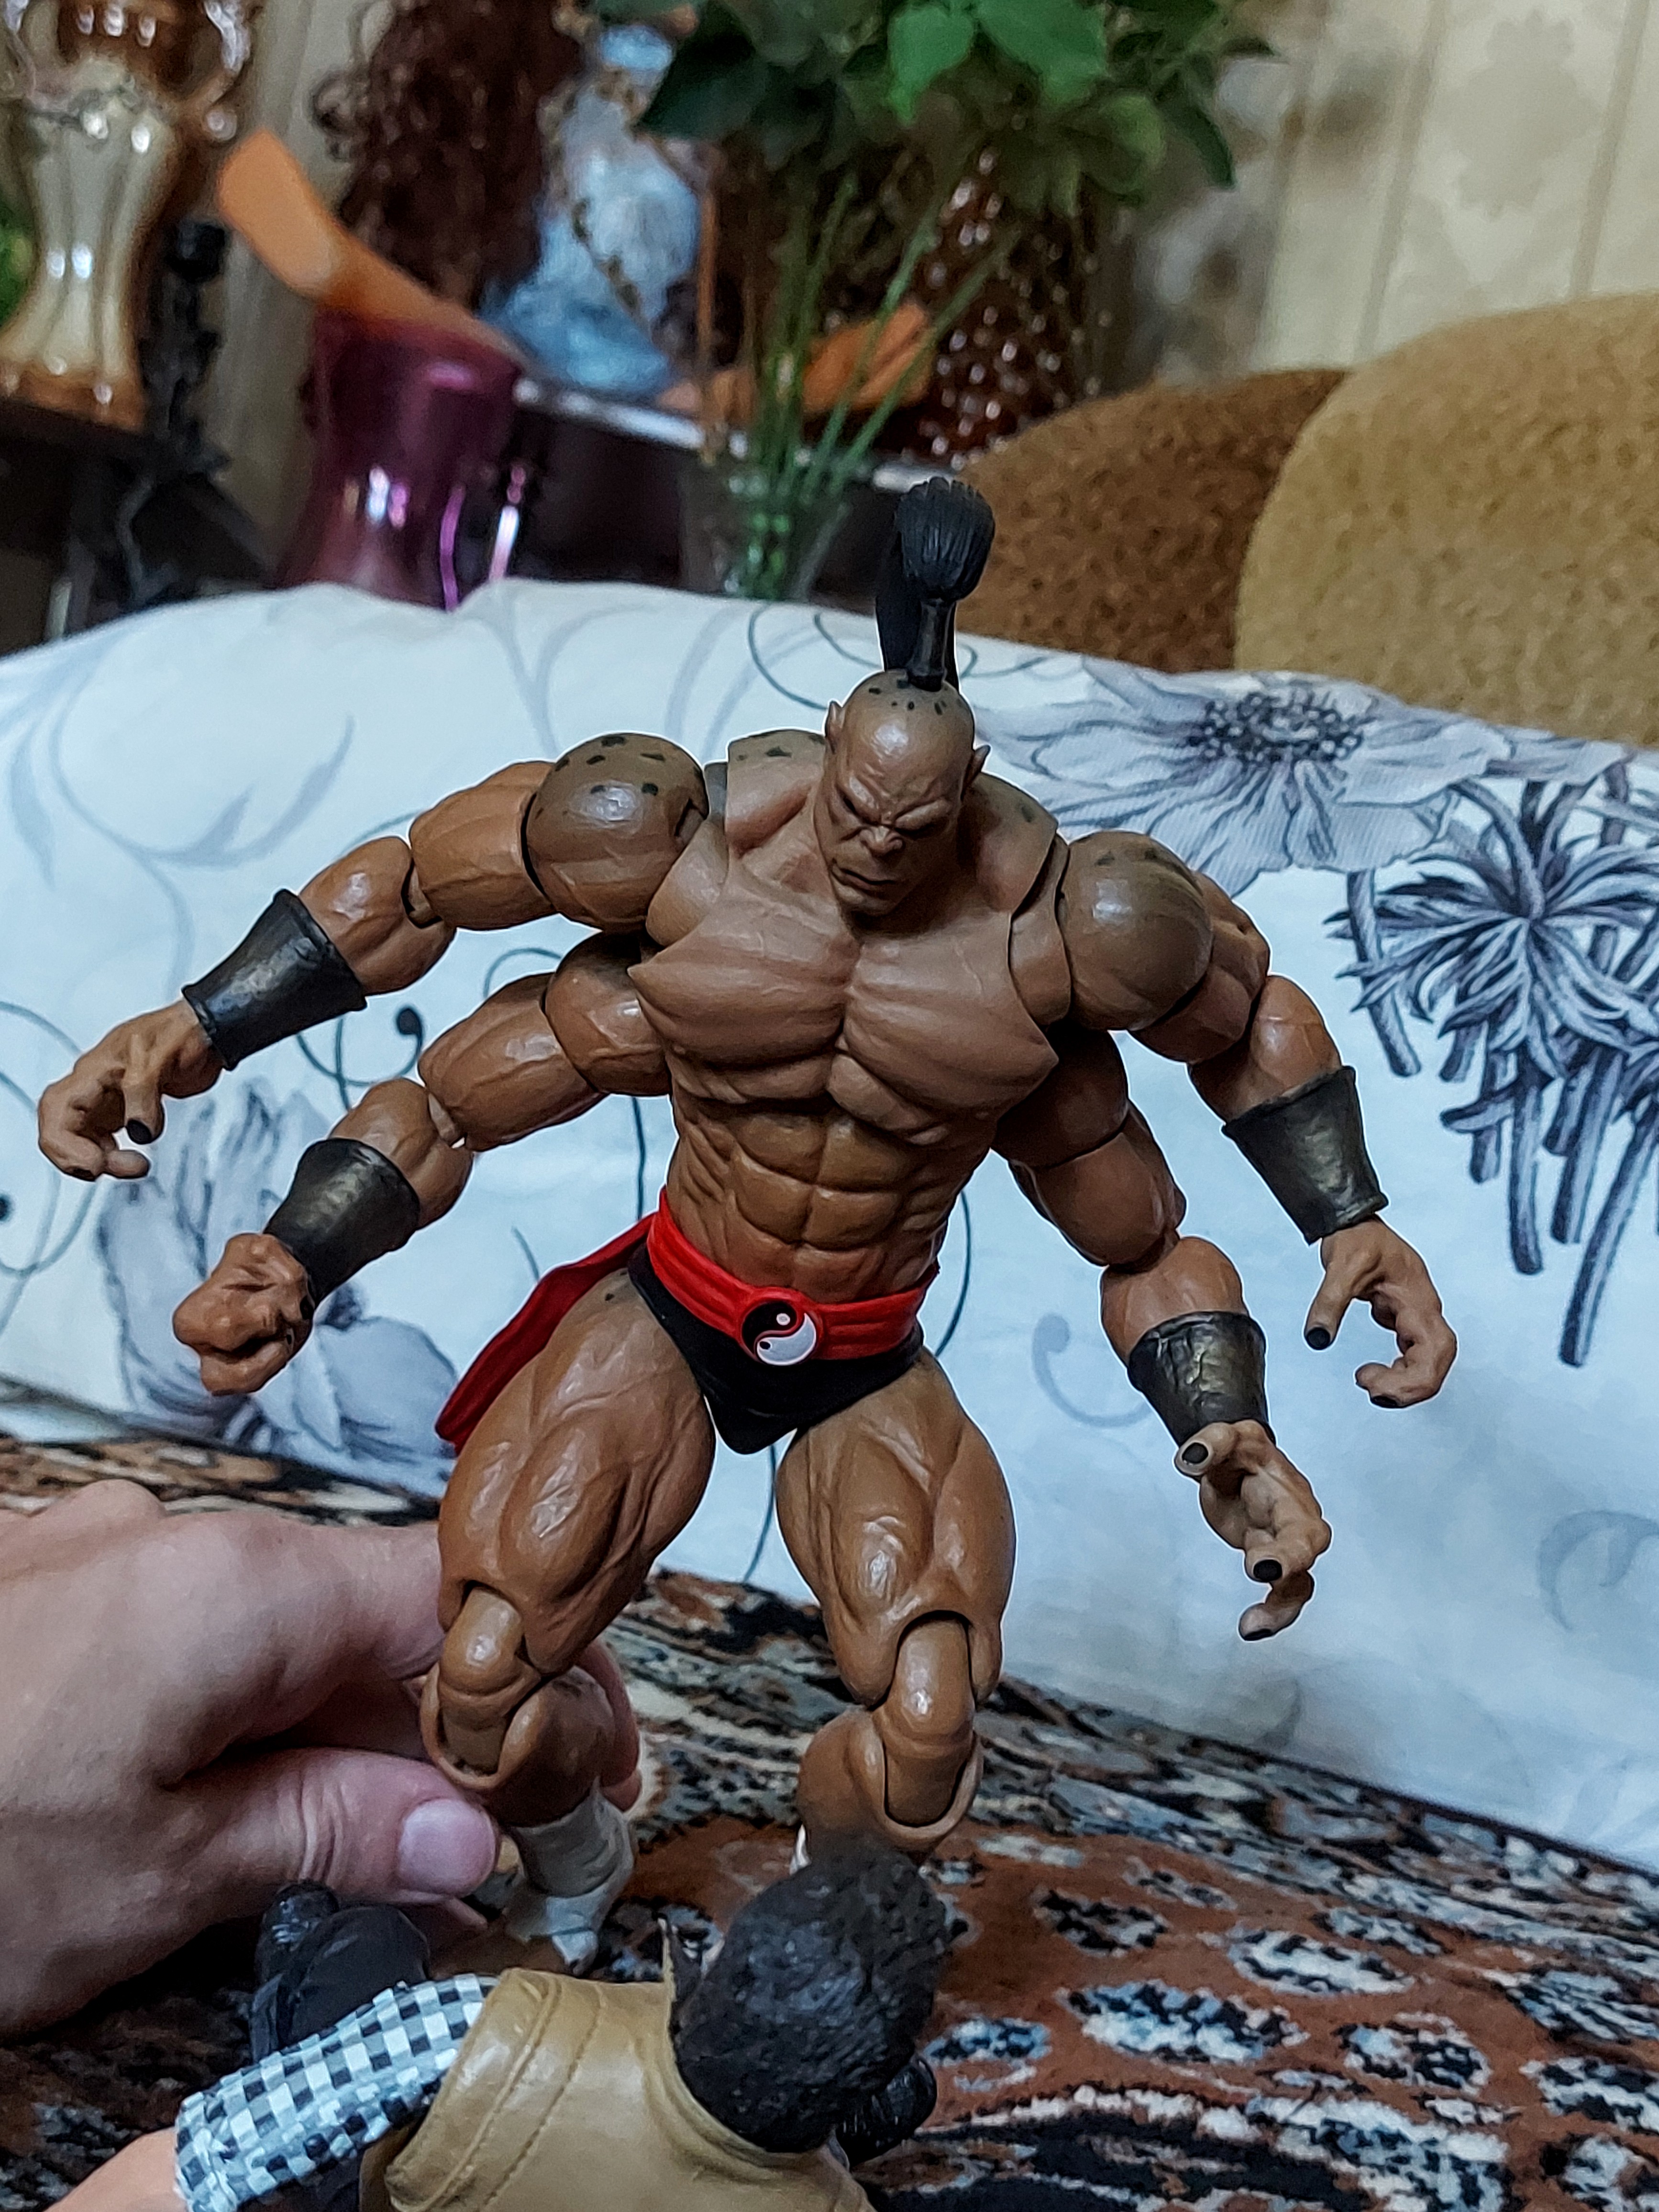
Shokan, storm, collectibles, warrior, fighter, action, figure, art, toy, chest, bodybuilder, fictional character, Barechested, event, metal, collectable, fiction, action figure, costume, flesh, hero, carmine, superhero, armour, bodybuilding, figurine, comics, machine, illustration, action film, thumb